Acadiana

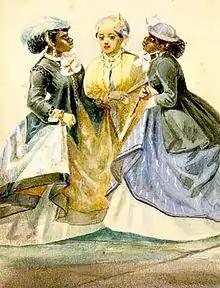
A painting of bourgeois Creole ladies

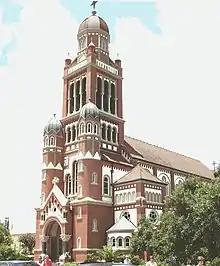
The Cathedral of Saint John the Evangelist in Lafayette, Louisiana

Acadiana consists mainly of low gentle hills in the north section and dry land prairies, with marshes and bayous in the south closer to the Gulf Coast area. The wetlands increase in frequency in and around the Calcasieu River, Atchafalaya Basin, and the Mississippi River Delta. The area is cultivated with fields of rice and sugarcane.